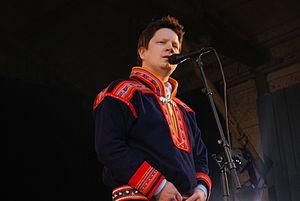
Liet International, anciennement Liet/Lavlut, est un concours musical européen. Il est réservé aux musiciens s'exprimant dans les langues minoritaires d'Europe. Il s'est tenu pour la première fois en 2002 et n'a pas eu lieu en 2005, 2007, 2013, 2015 et 2016.